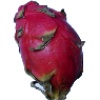
Label: Pitahaya Red 1